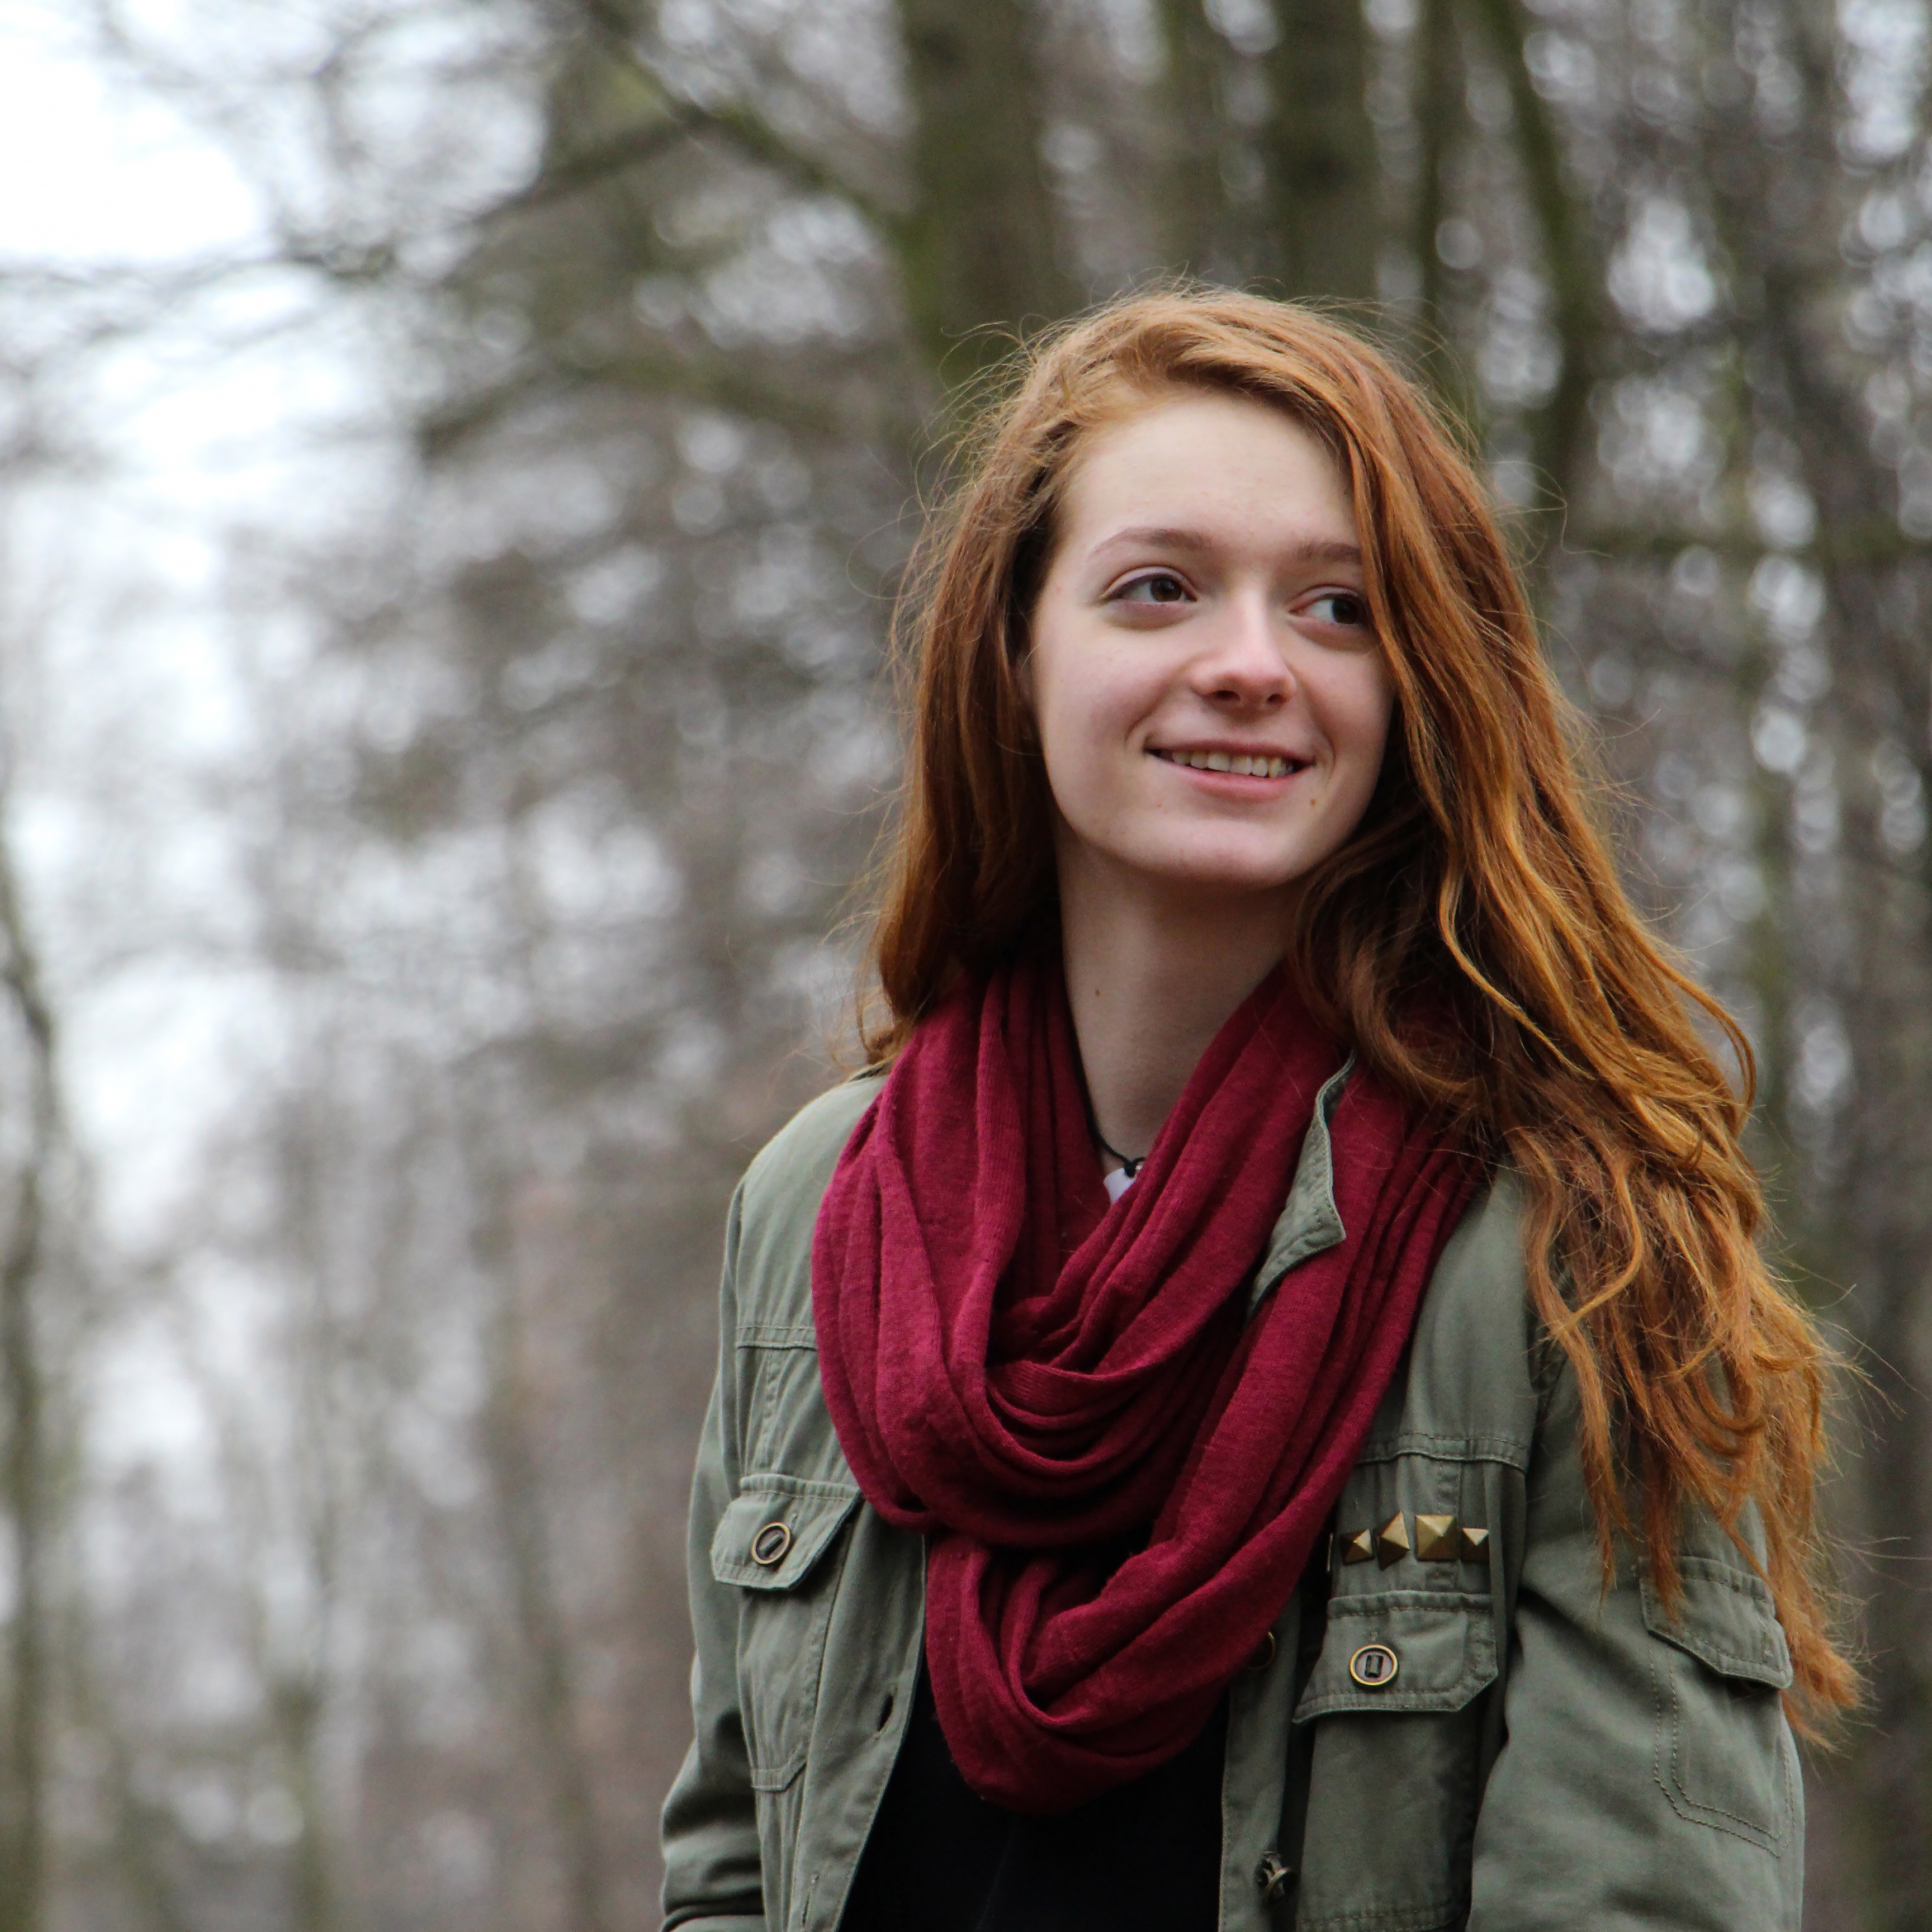
cold, winter, blur, girl, woman, hair, portrait, model, young, spring, park, fashion, clothing, lady, jacket, scarf, hairstyle, smile, long hair, close up, outdoors, face, focus, happy, beauty, style, blond, pretty, photoshoot, photo shoot, brown hair, portrait photography